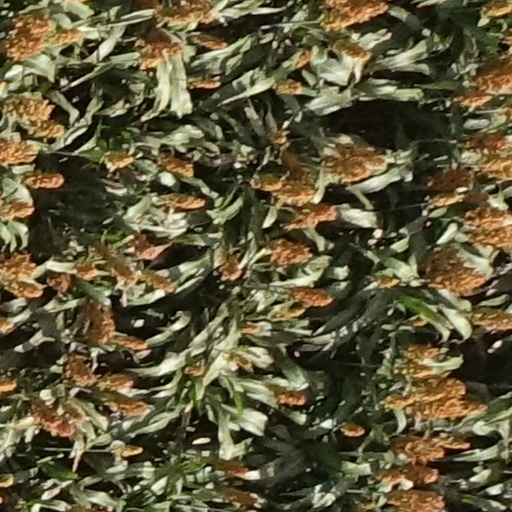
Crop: sorghum